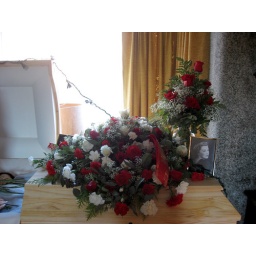
Grammie was a fan of red and white flowers. The image in the corner is of Grammie in her younger days.